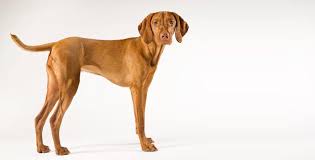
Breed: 210-n000048-vizsla